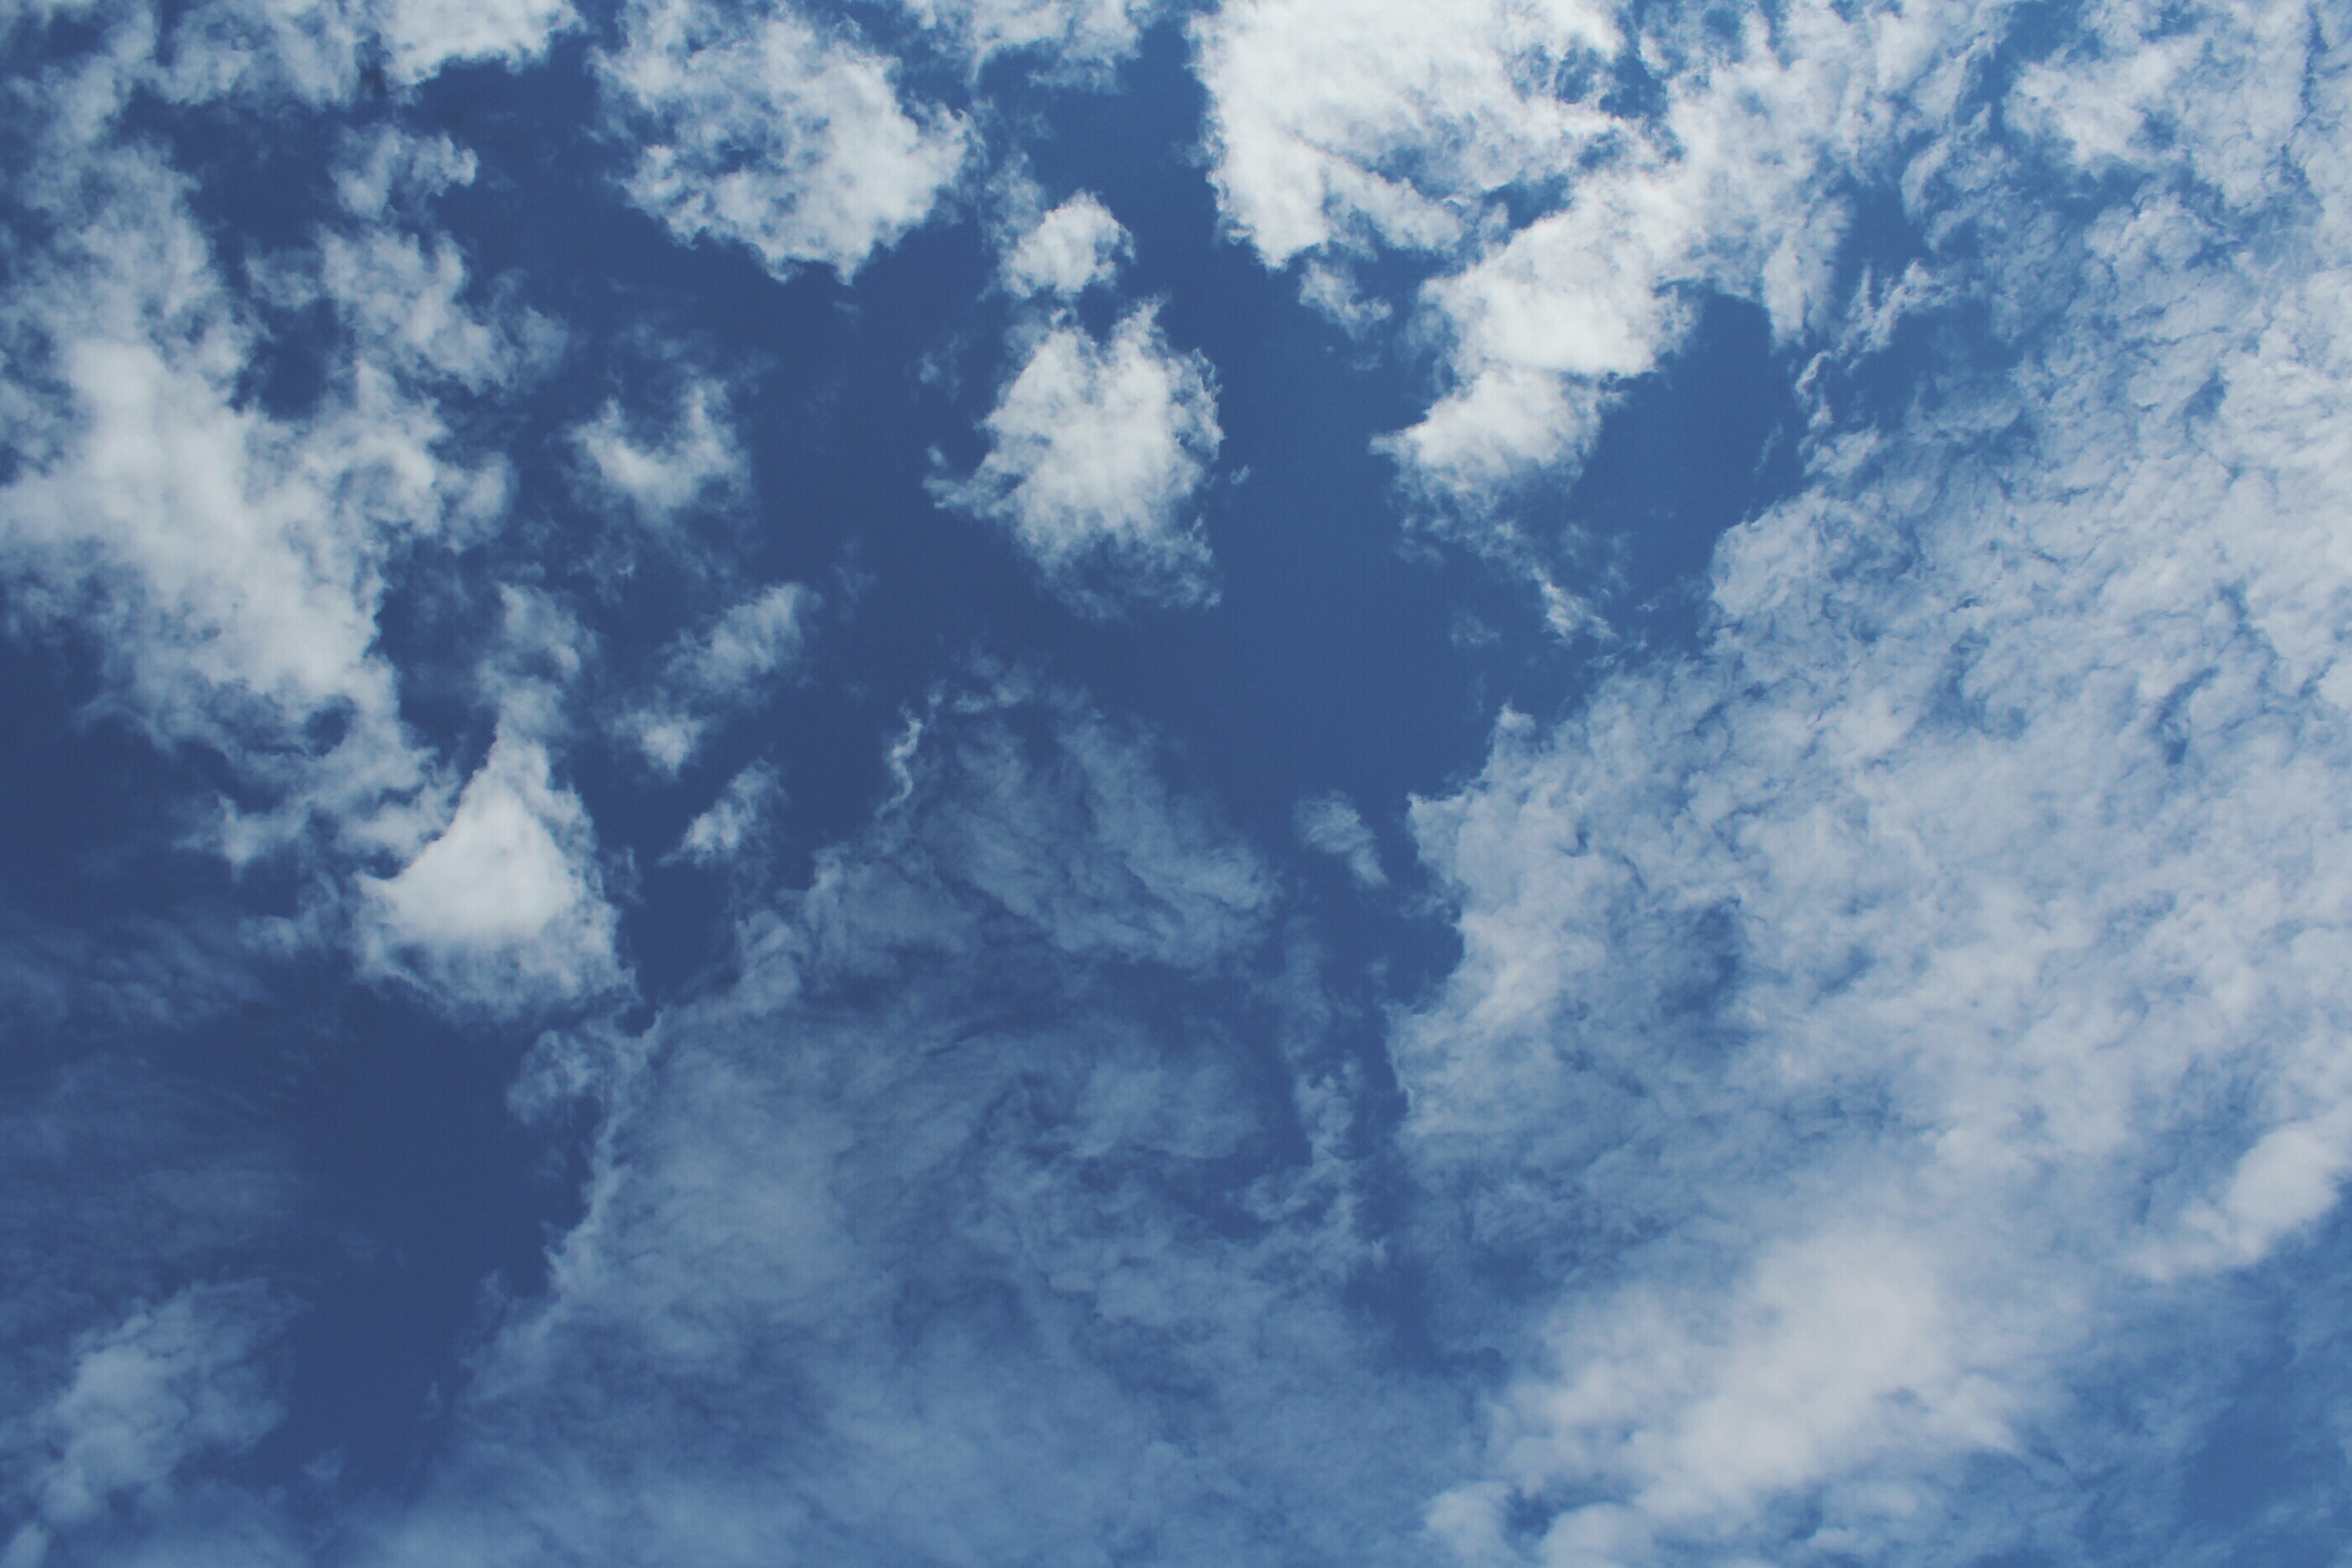
cloud, sky, sunlight, atmosphere, daytime, cumulus, blue, meteorological phenomenon, atmosphere of earth